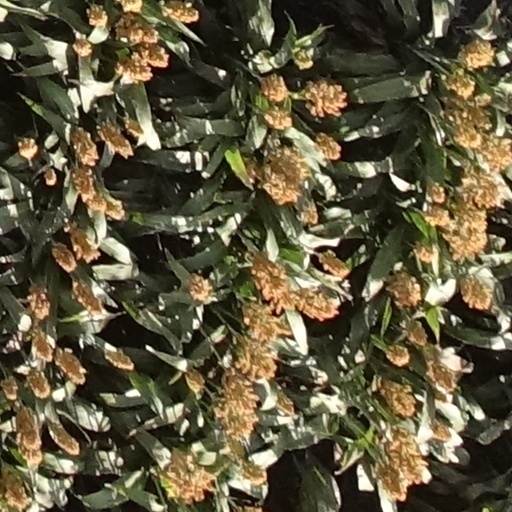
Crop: sorghum